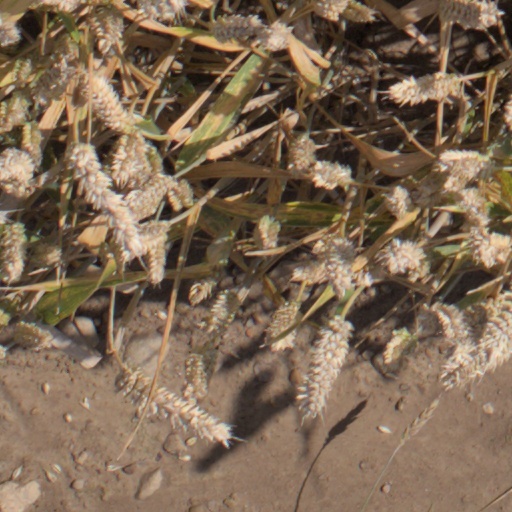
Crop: wheat